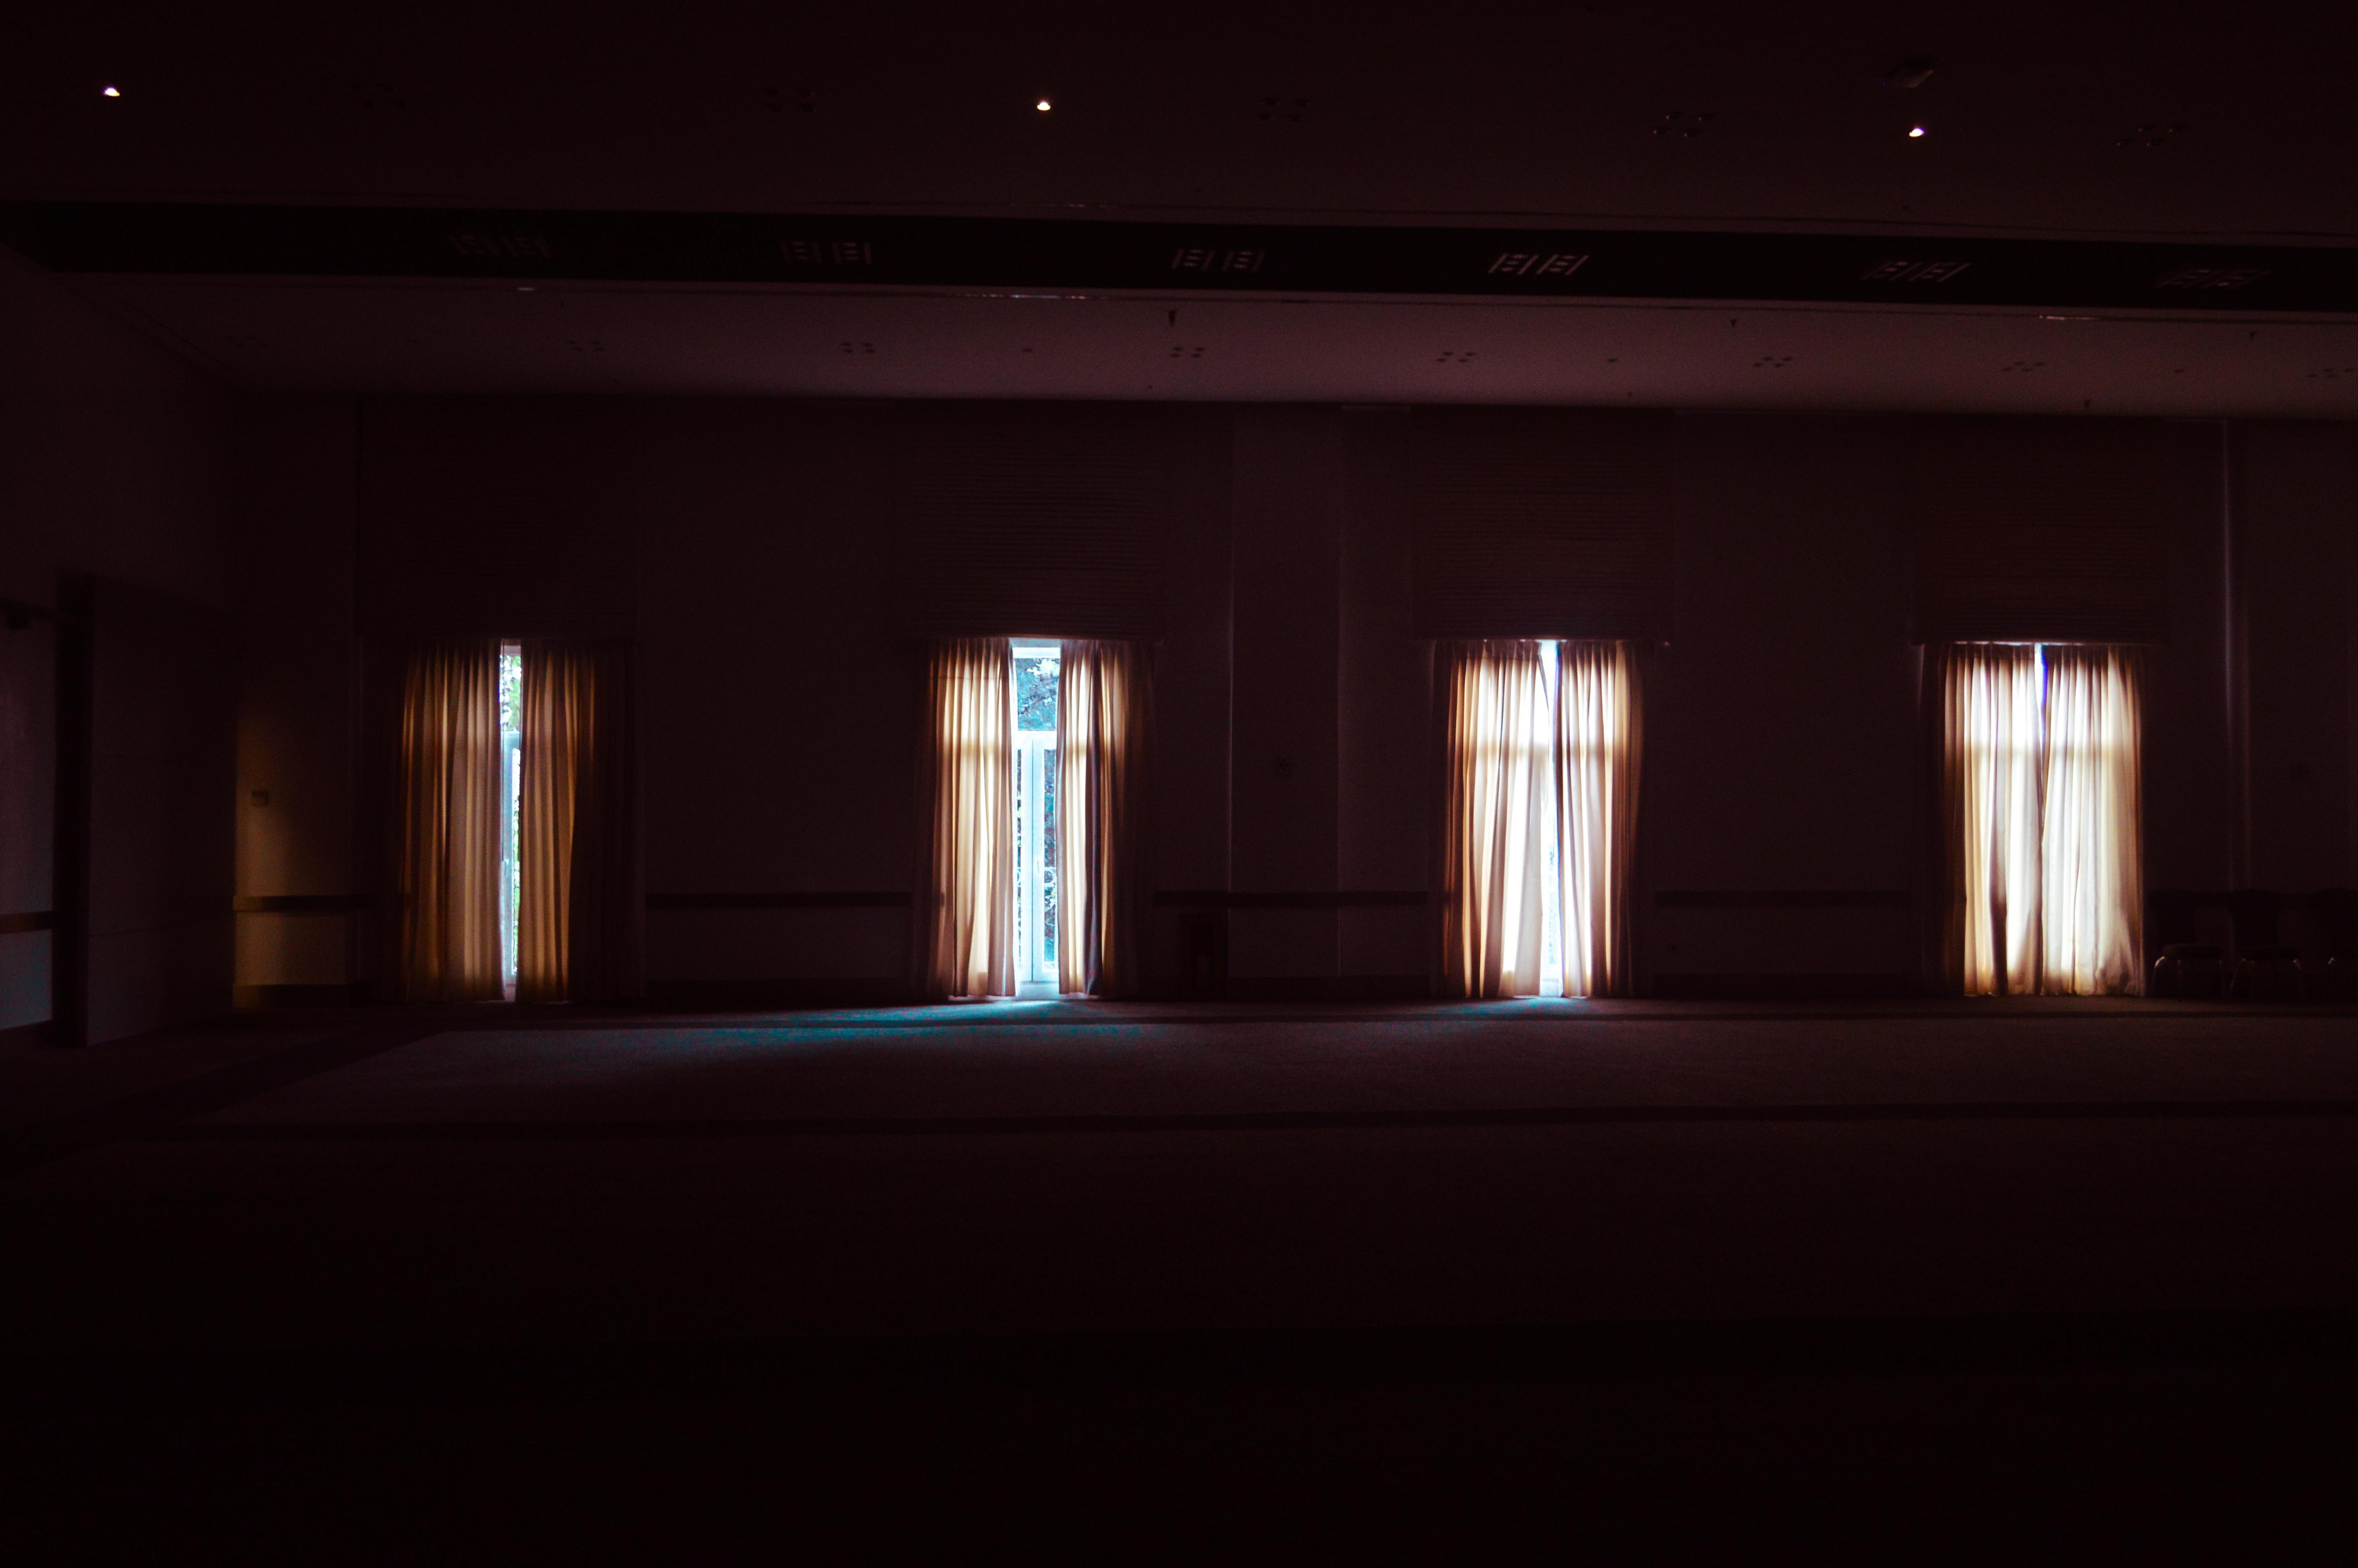
light, night, darkness, lighting, interior design, stage, design, shape, screenshot, scenographer